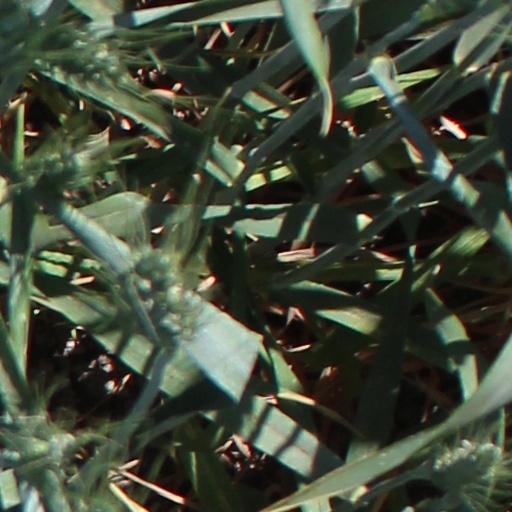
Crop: wheat